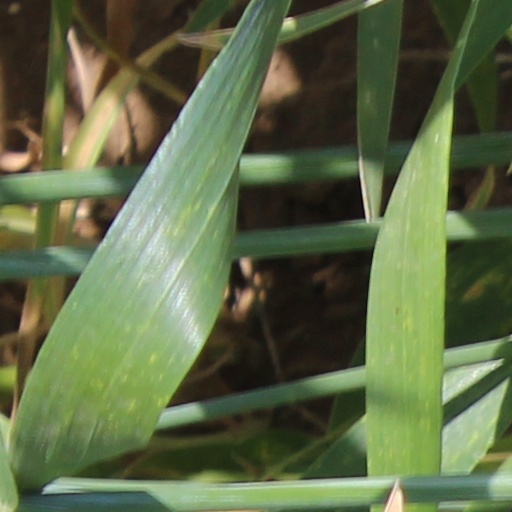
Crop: wheat